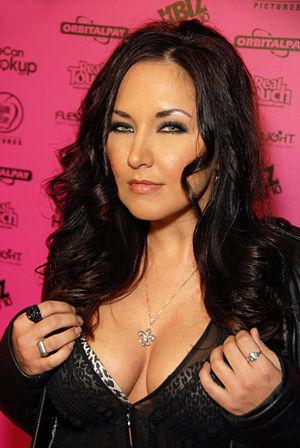
Zoe Britton, née le 25 janvier 1979 à Riverside en Californie, est une mannequin, stripteaseuse et actrice américaine de films pornographiques.